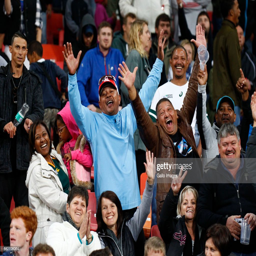
excited crowd during the match .